Dairy Campus

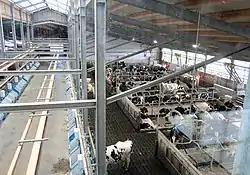
Inside a dairy barn where scientific research is conducted into feedstuffs and efficient feeding. The bluish containers are where the feed is deposited. Each cow wears a collar with a chip which allows it access to a single container. In that way the efficacy of the feedstuffs can be measured by milk output.

In the end the decision that the Dairy Campus would be located at Nij Bosma Zathe was taken in 2011 on the basis that Friesland is pre-eminently a dairy farming province, with a large number of organisations in the sphere of agriculture. Behind the scenes the Province of Friesland and the Municipality of Leeuwarden did some hard lobbying to get the Dairy Campus in Leeuwarden, among other things by promising €20 million in subsidies, a third of that for establishing the infrastructure and the rest for the curriculum and scientific research. Of that €20 million, €2.5 million came from the provincial government, another €2.5 million from the municipal government, and the remaining €15 million from the Frisian part of the "Samenwerkingsverband Noord-Nederland" ("Northern Netherlands Regional Cooperation", SNN).